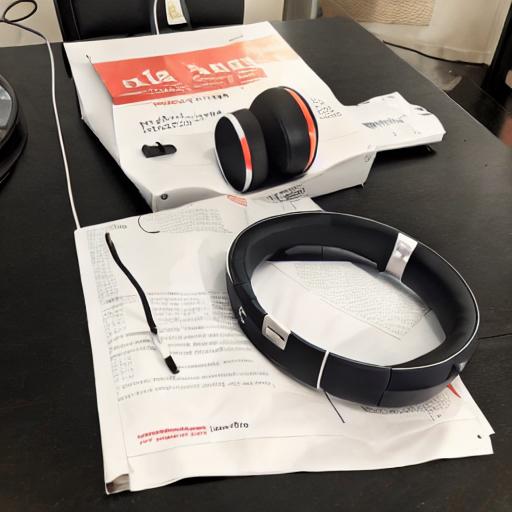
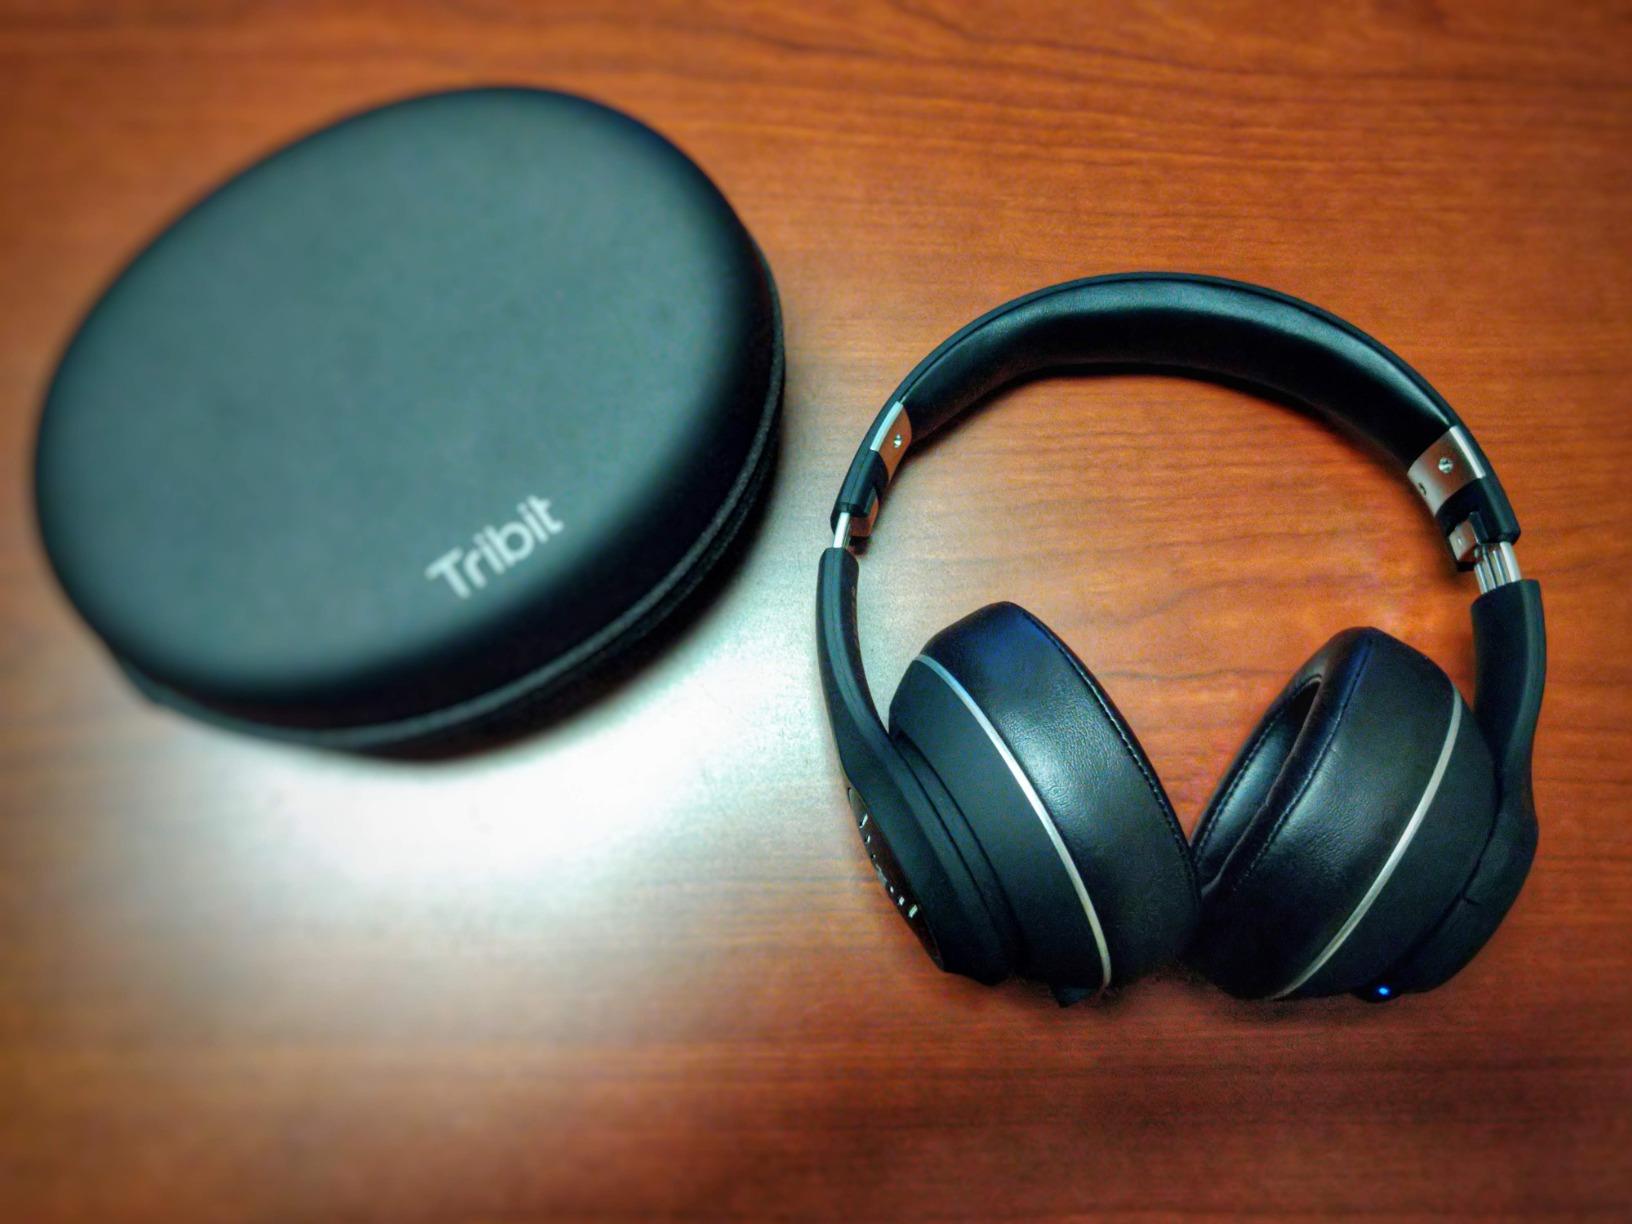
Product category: headphones
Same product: no